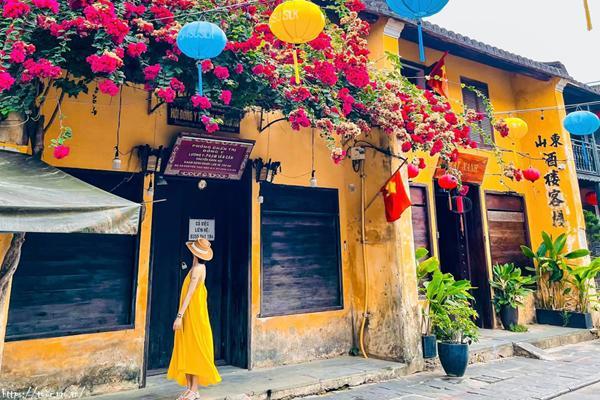
người phụ nữ mặc váy vàng đang đứng trước một căn nhà